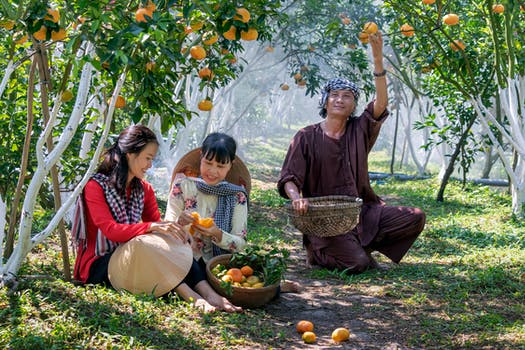
Label: No Watermark